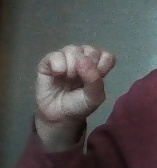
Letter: saad